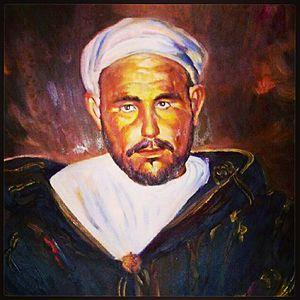
Mohammed ben Abdelkrim Al-Khattabi, né vers 1882 à Ajdir, au nord du Maroc, et mort le 6 février 1963 au Caire, en Égypte, est le chef d'un mouvement de résistance contre la France et l'Espagne lors de la guerre du Rif. Président de la république du Rif de 1921 à 1926, il est devenu une icône des mouvements indépendantistes luttant contre le colonialisme. Il est connu sous le nom Emir Abdelkrim ou Abdelkrim en Occident, Abdekrim El-Khattabi au Maroc ou encore Moulay Mohand chez les Rifains.
Hubert Lyautey, né le 17 novembre 1854 à Nancy et mort le 27 juillet 1934 à Thorey, est un militaire français, officier pendant les guerres coloniales, premier résident général du protectorat français au Maroc en 1912, ministre de la Guerre lors de la Première Guerre mondiale, puis maréchal de France en 1921, académicien et président d'honneur des trois fédérations des Scouts de France. Il a épousé le 14 octobre 1909 Inès de Bourgoing à Paris.
1923 est une année commune commençant un lundi.